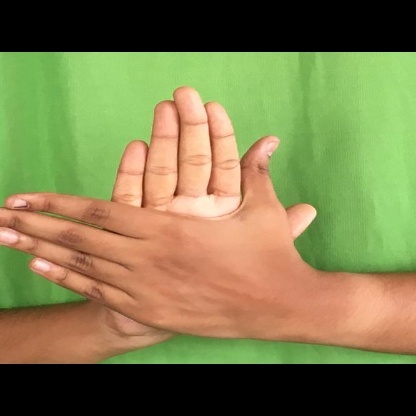
Mudra: Chakra